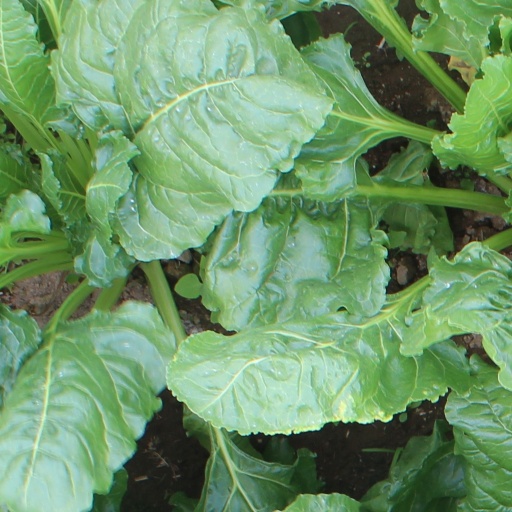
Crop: sugar beet